Indian Hotels Company Limited

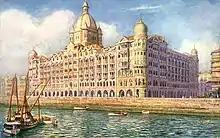
Taj Mahal Palace Hotel c. 1908

The company was founded by Tata Group founder and industrialist Jamshedji Tata. He incorporated Indian Hotels Company Limited in 1899 and registered in 1902. The first hotel of the company was opened — The Taj Mahal Palace Hotel in Colaba neighbourhood of Bombay opened in 1903. It was the first five star hotel in India with modern elevators and Russian carpets.